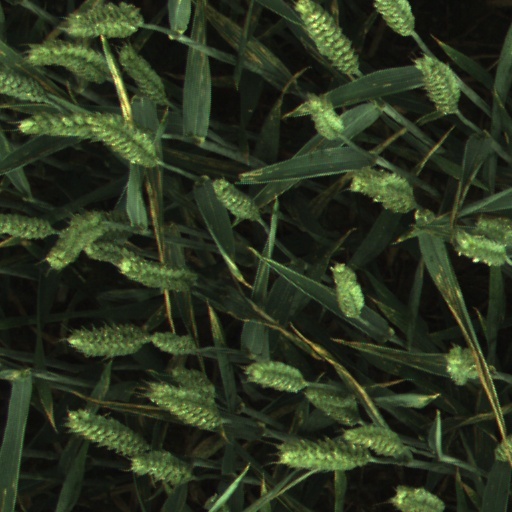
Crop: wheat